Grant Cottage State Historic Site

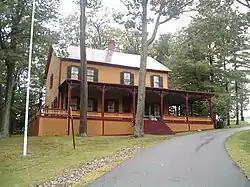
Grant Cottage in 2009

Grant Cottage State Historic Site is an Adirondack mountain cottage on the slope of Mount McGregor in the town of Moreau, New York. Ulysses S. Grant, the 18th President of the United States, died of throat cancer at the cottage on July 23, 1885. The house was maintained as a shrine to U.S. Grant following his death by the Mount McGregor Memorial Association and a series of live-in caretakers. The building became a New York State Historic Site in 1957 and was added to the National Register of Historic Places in 1971. The Historic Site was designated a National Historic Landmark by the National Park Service in 2021.